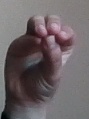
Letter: ha